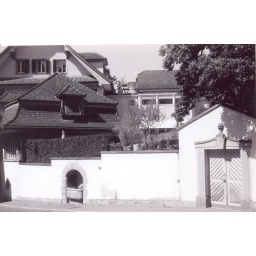
Old horse trough in the wall - Zug, Switzerland. Braun Paxette Automatic.